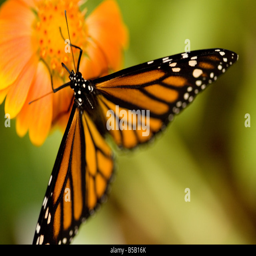
biological species on a flower